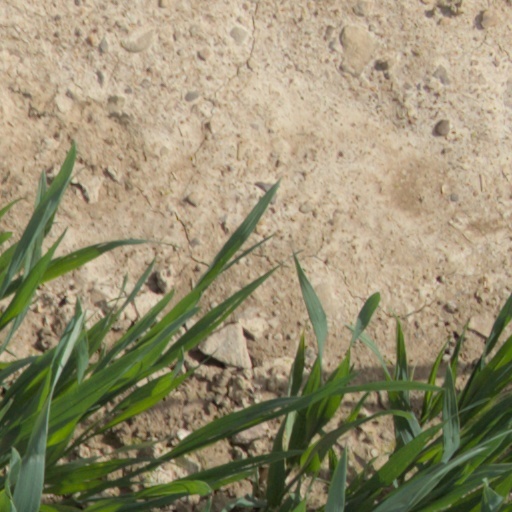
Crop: wheat